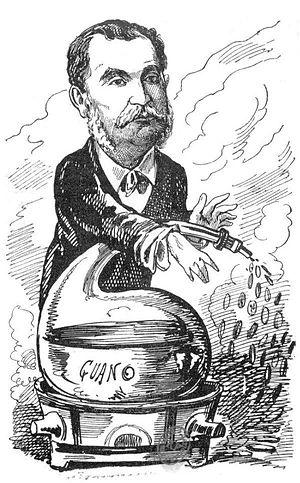
Auguste Dreyfus, né à Wissembourg dans le Bas-Rhin le 28 juin 1827 et mort à Paris le 25 mai 1897, est une personnalité franco-péruvienne du monde des affaires du XIXᵉ siècle.